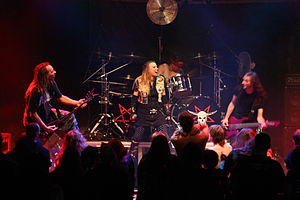
Holy Moses
Holy Moses er et tysk speed/thrash metal-band der blev dannet i 1980 af Ramon Brüssler og Jochen Fünders.